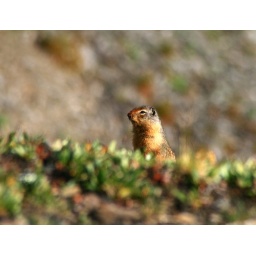
a sole snafflehound spotted in a field